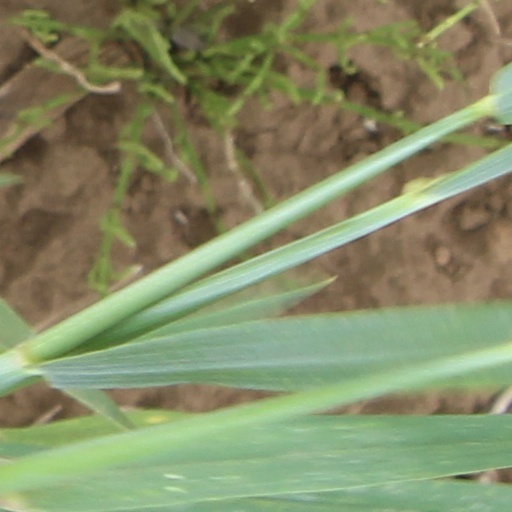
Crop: wheat